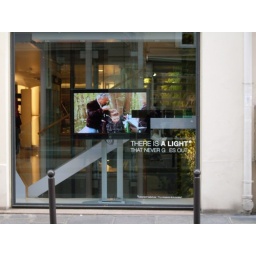
The light sign in the window